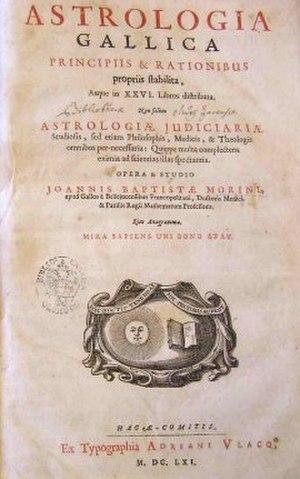
Jean-Baptiste Morin de Villefranche était un médecin et un mathématicien nommé à la chaire de Mathématique de Du Hamel au Collège Royal le 3 août 1629. Il développa une activité de théoricien de l'astrologie sans faire d'enseignement officiel, puisqu'à son époque l'astrologie judiciaire, ou prédictive, avait été interdite par les papes en 1586 et 1631. Seule l'astrologie naturelle était licite, majoritairement publiée dans les Almanachs.